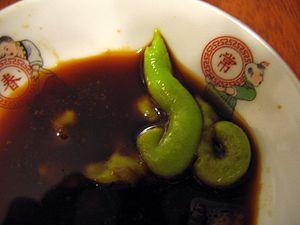
La graine de soja est une graine oléoprotéagineuse, comestible, produite par le soja, une plante annuelle originaire d’Asie orientale, nommée Glycine max Merr., de la famille des Fabaceae.